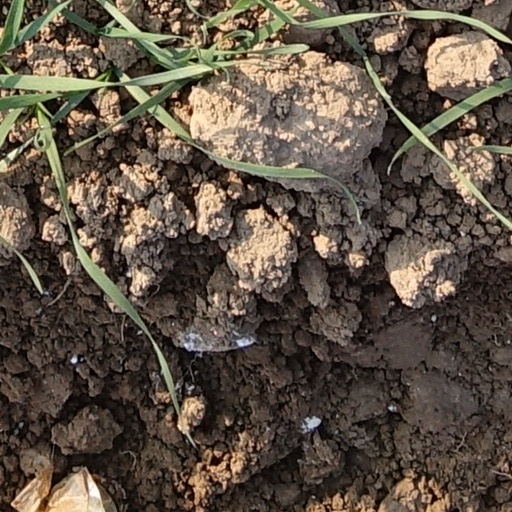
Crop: wheat